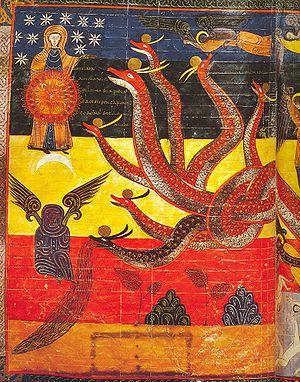
Les Beatus sont des manuscrits ibériques des Xᵉ siècle, XIᵉ siècle et XIIe siècles, plus ou moins abondamment enluminés, où sont copiés notamment les Commentaires de l'Apocalypse rédigés au VIIIᵉ siècle par le moine Beatus de Liébana. Pour bien comprendre l'importance capitale qu'a pu avoir cet ouvrage, il est indispensable d'en connaître le contexte historique de façon détaillée, ainsi que le contenu et l'interprétation qui en fut faite.
Le royaume des Asturies fut la première entité politique chrétienne établie sur la péninsule Ibérique après la chute du royaume wisigoth et la conquête musulmane de l'Hispanie. Le royaume perdura de 718 à 925, lorsque Fruela II accéda au trône du royaume de León.